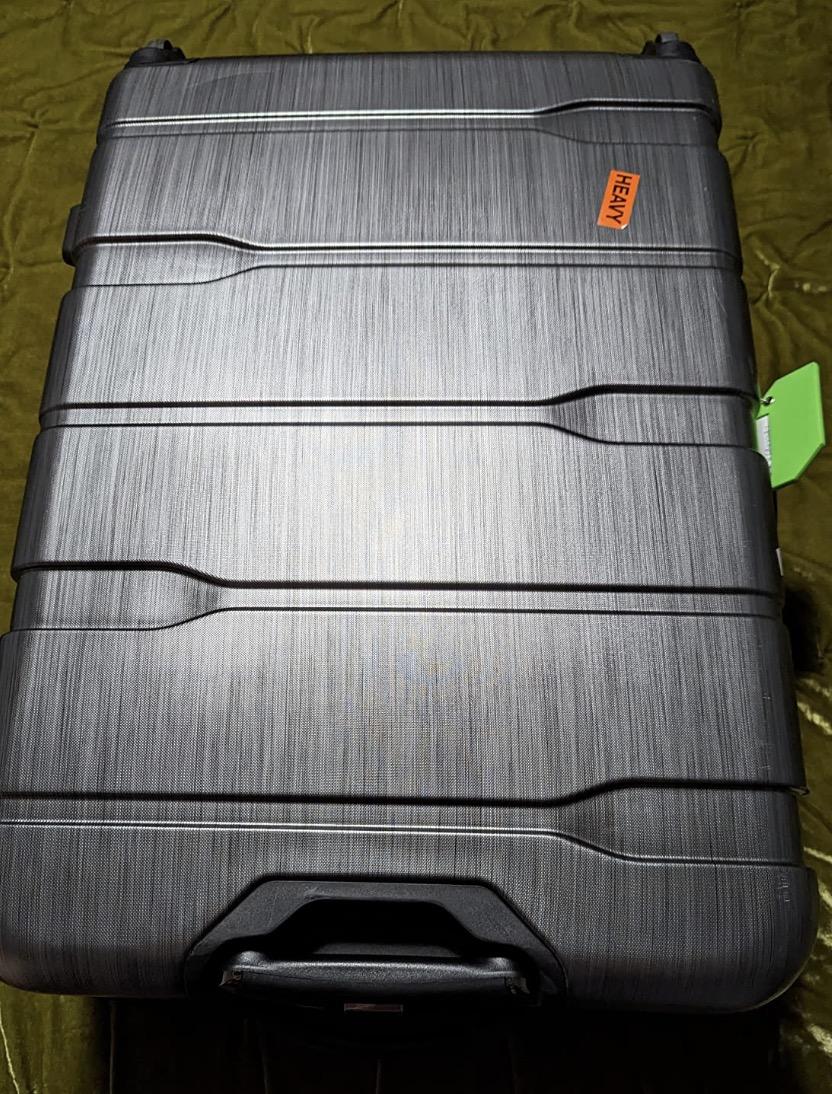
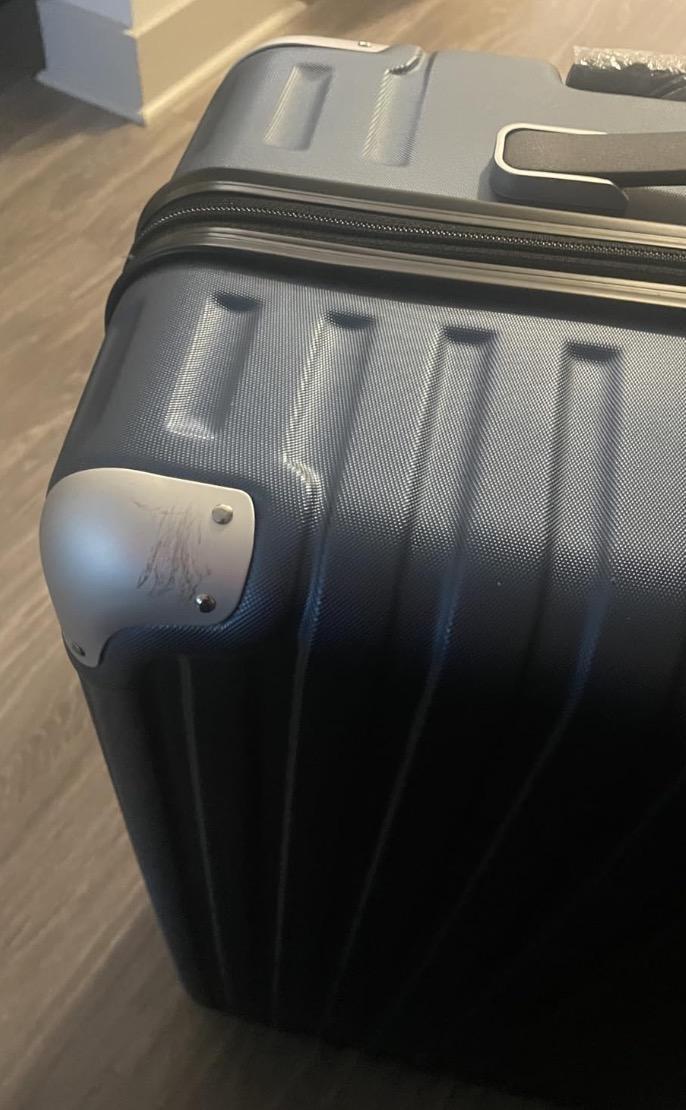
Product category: items_tea
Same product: no